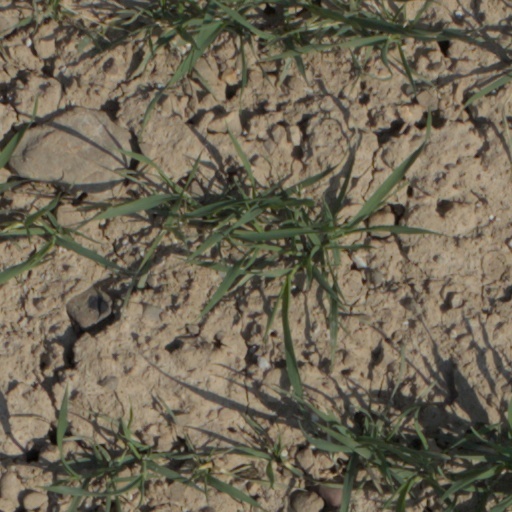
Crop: wheat